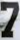
Number: 7